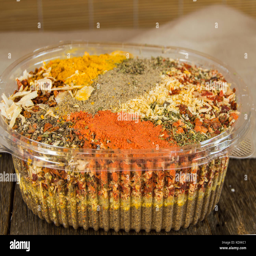
the range of oriental spices with spicy chilli , curry and a mixture of other spices .